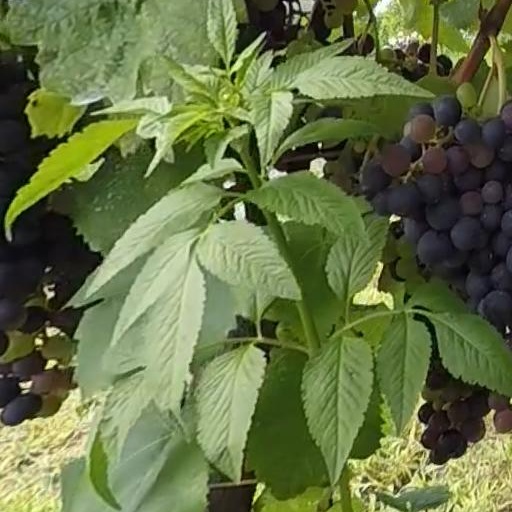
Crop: grape